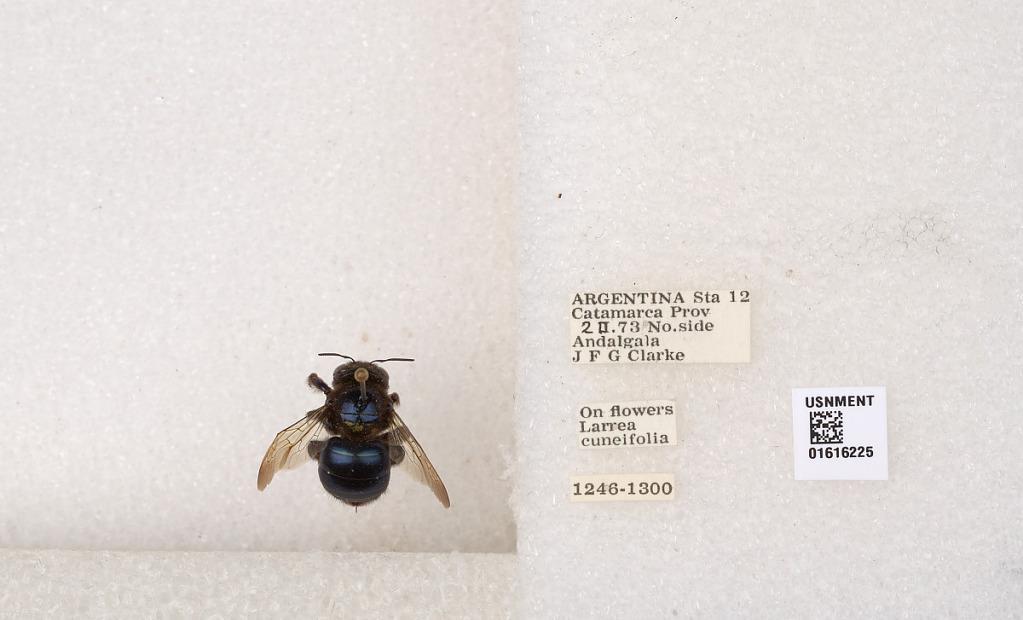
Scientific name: Xylocopa (Schonnherria) splendidula Lepeletier
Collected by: J. Clarke
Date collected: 1973-2-2
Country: Argentina
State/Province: Catamarca
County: Andalgala
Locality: Sta. 12, No. side Andalgala